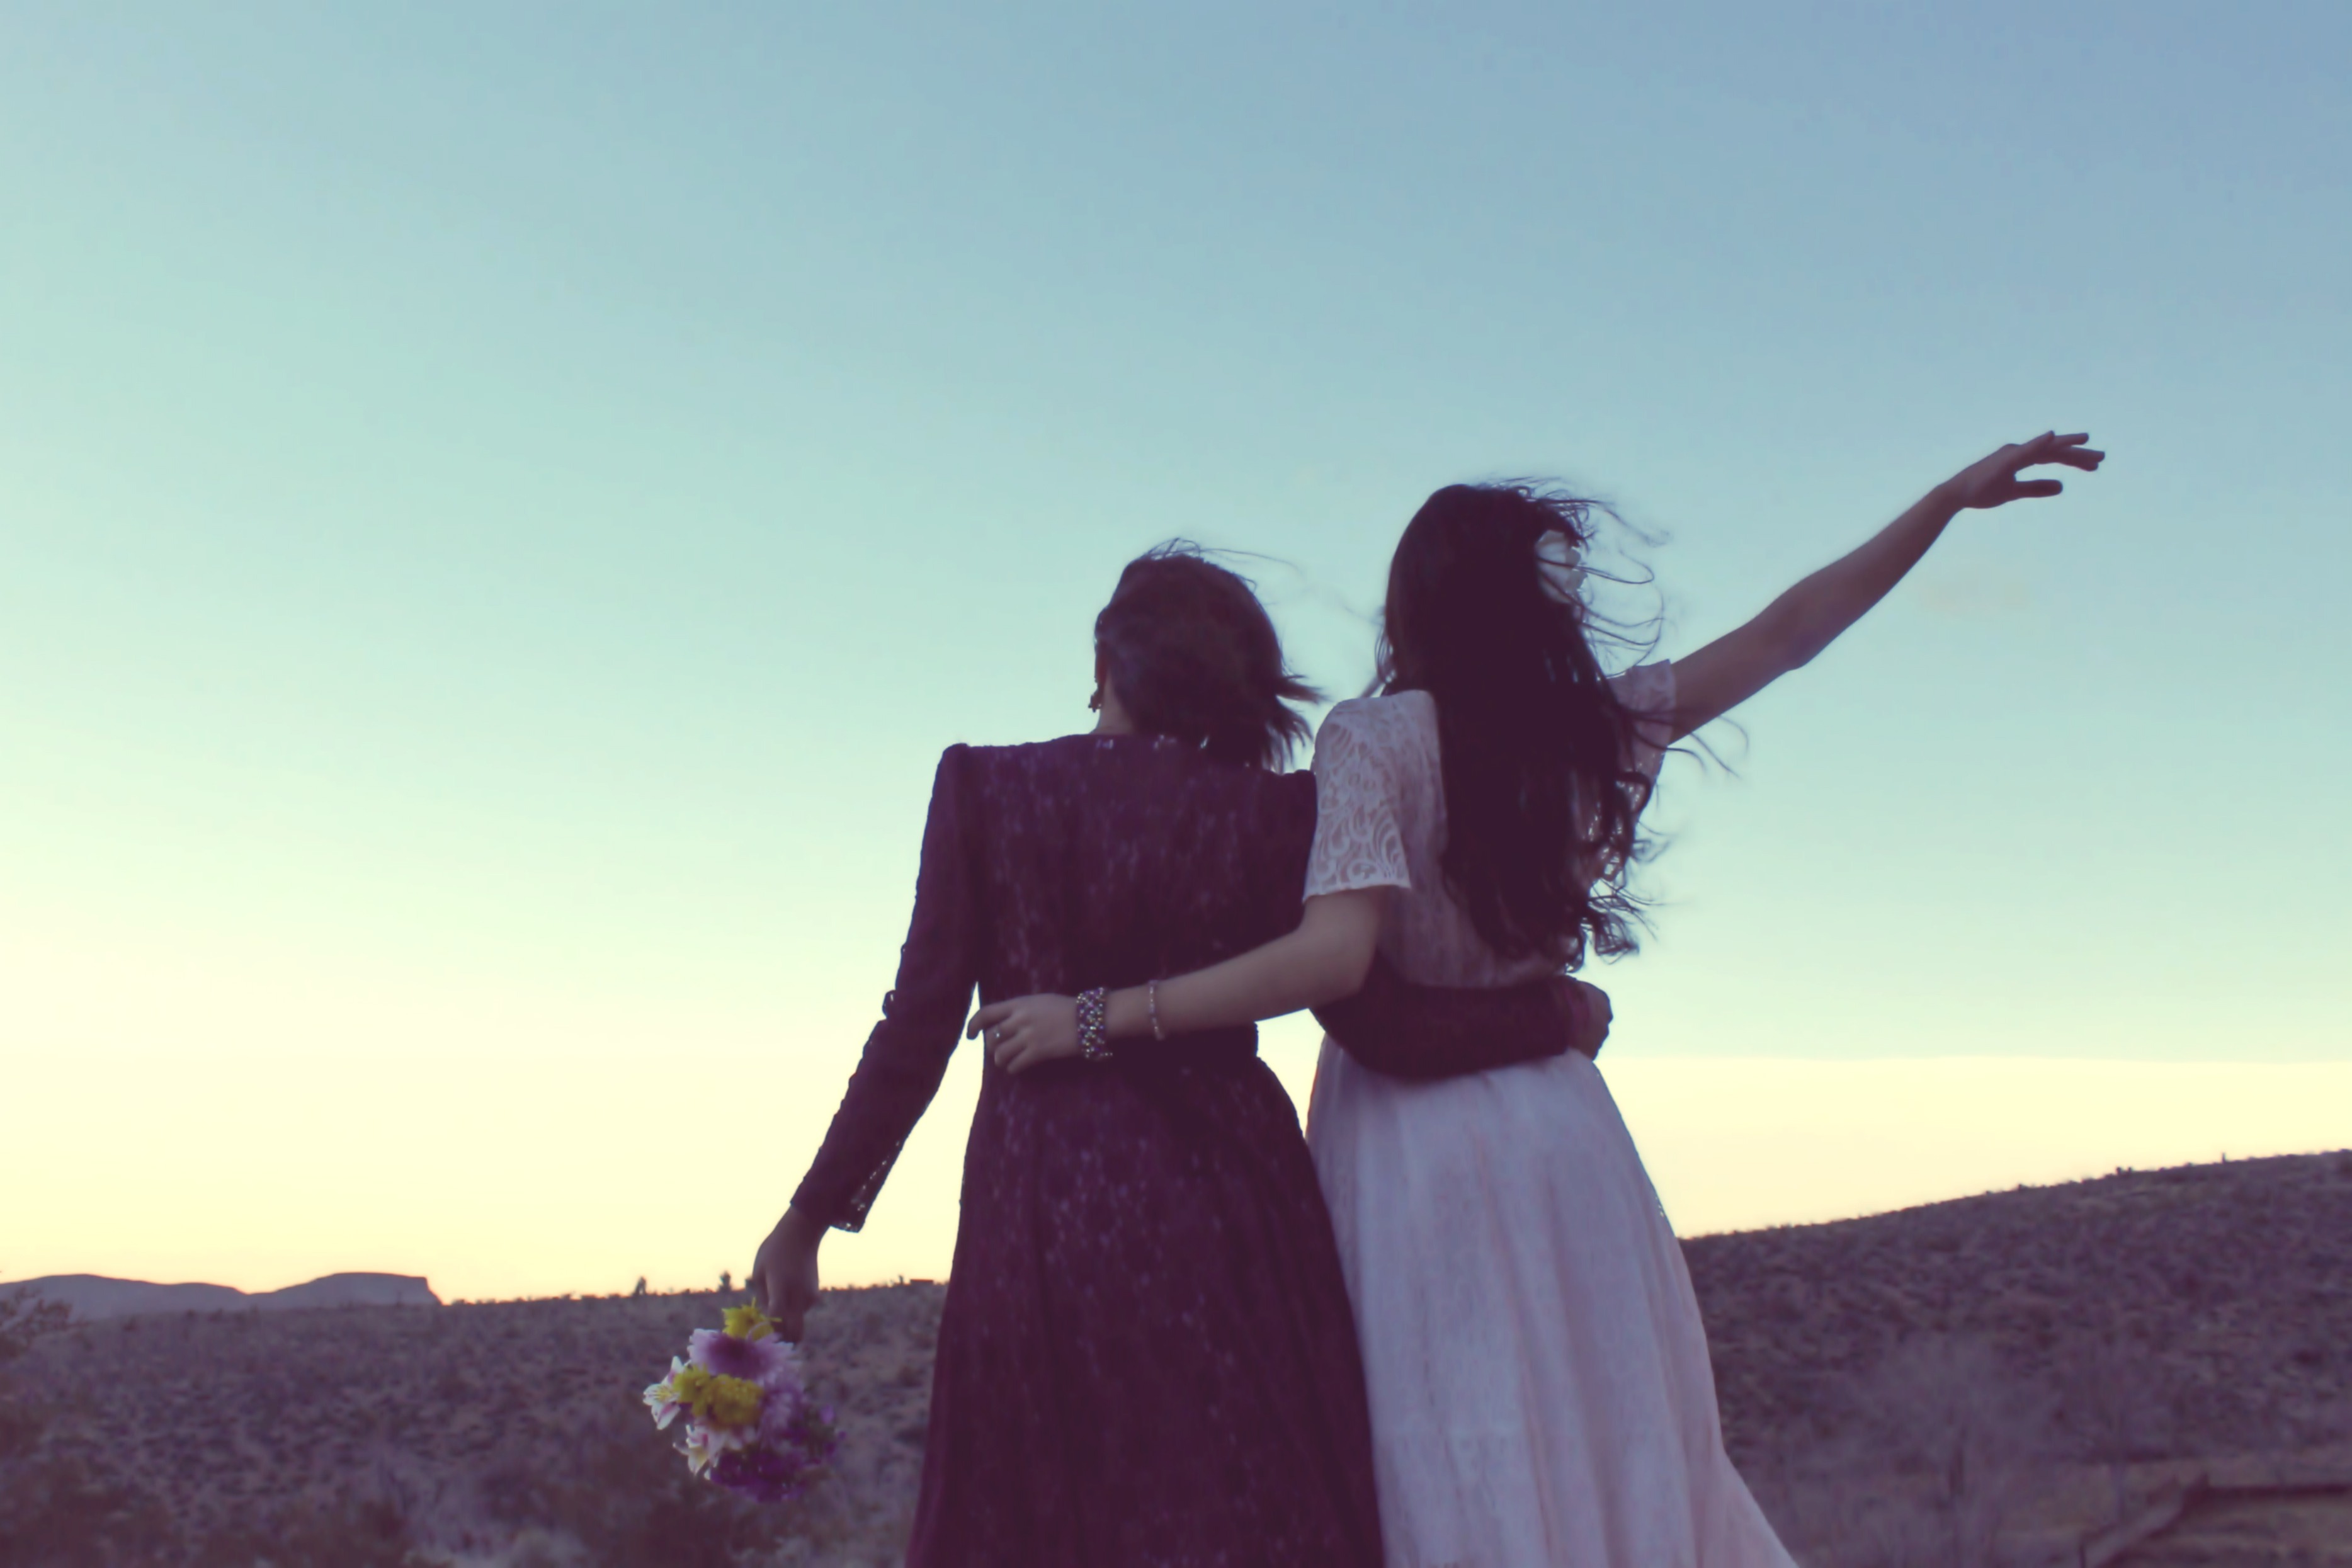
person, woman, sunset, photography, vintage, morning, carefree, romance, fashion, friendship, bride, marriage, hug, desert landscape, dress, friends, women, photograph, image, goodbye, hugging, waving, girlfriends, good morning, best friends, vintage fashion, free spirit, women friends, gay marriage, bohemian, gay rights, two women, vintage clothes